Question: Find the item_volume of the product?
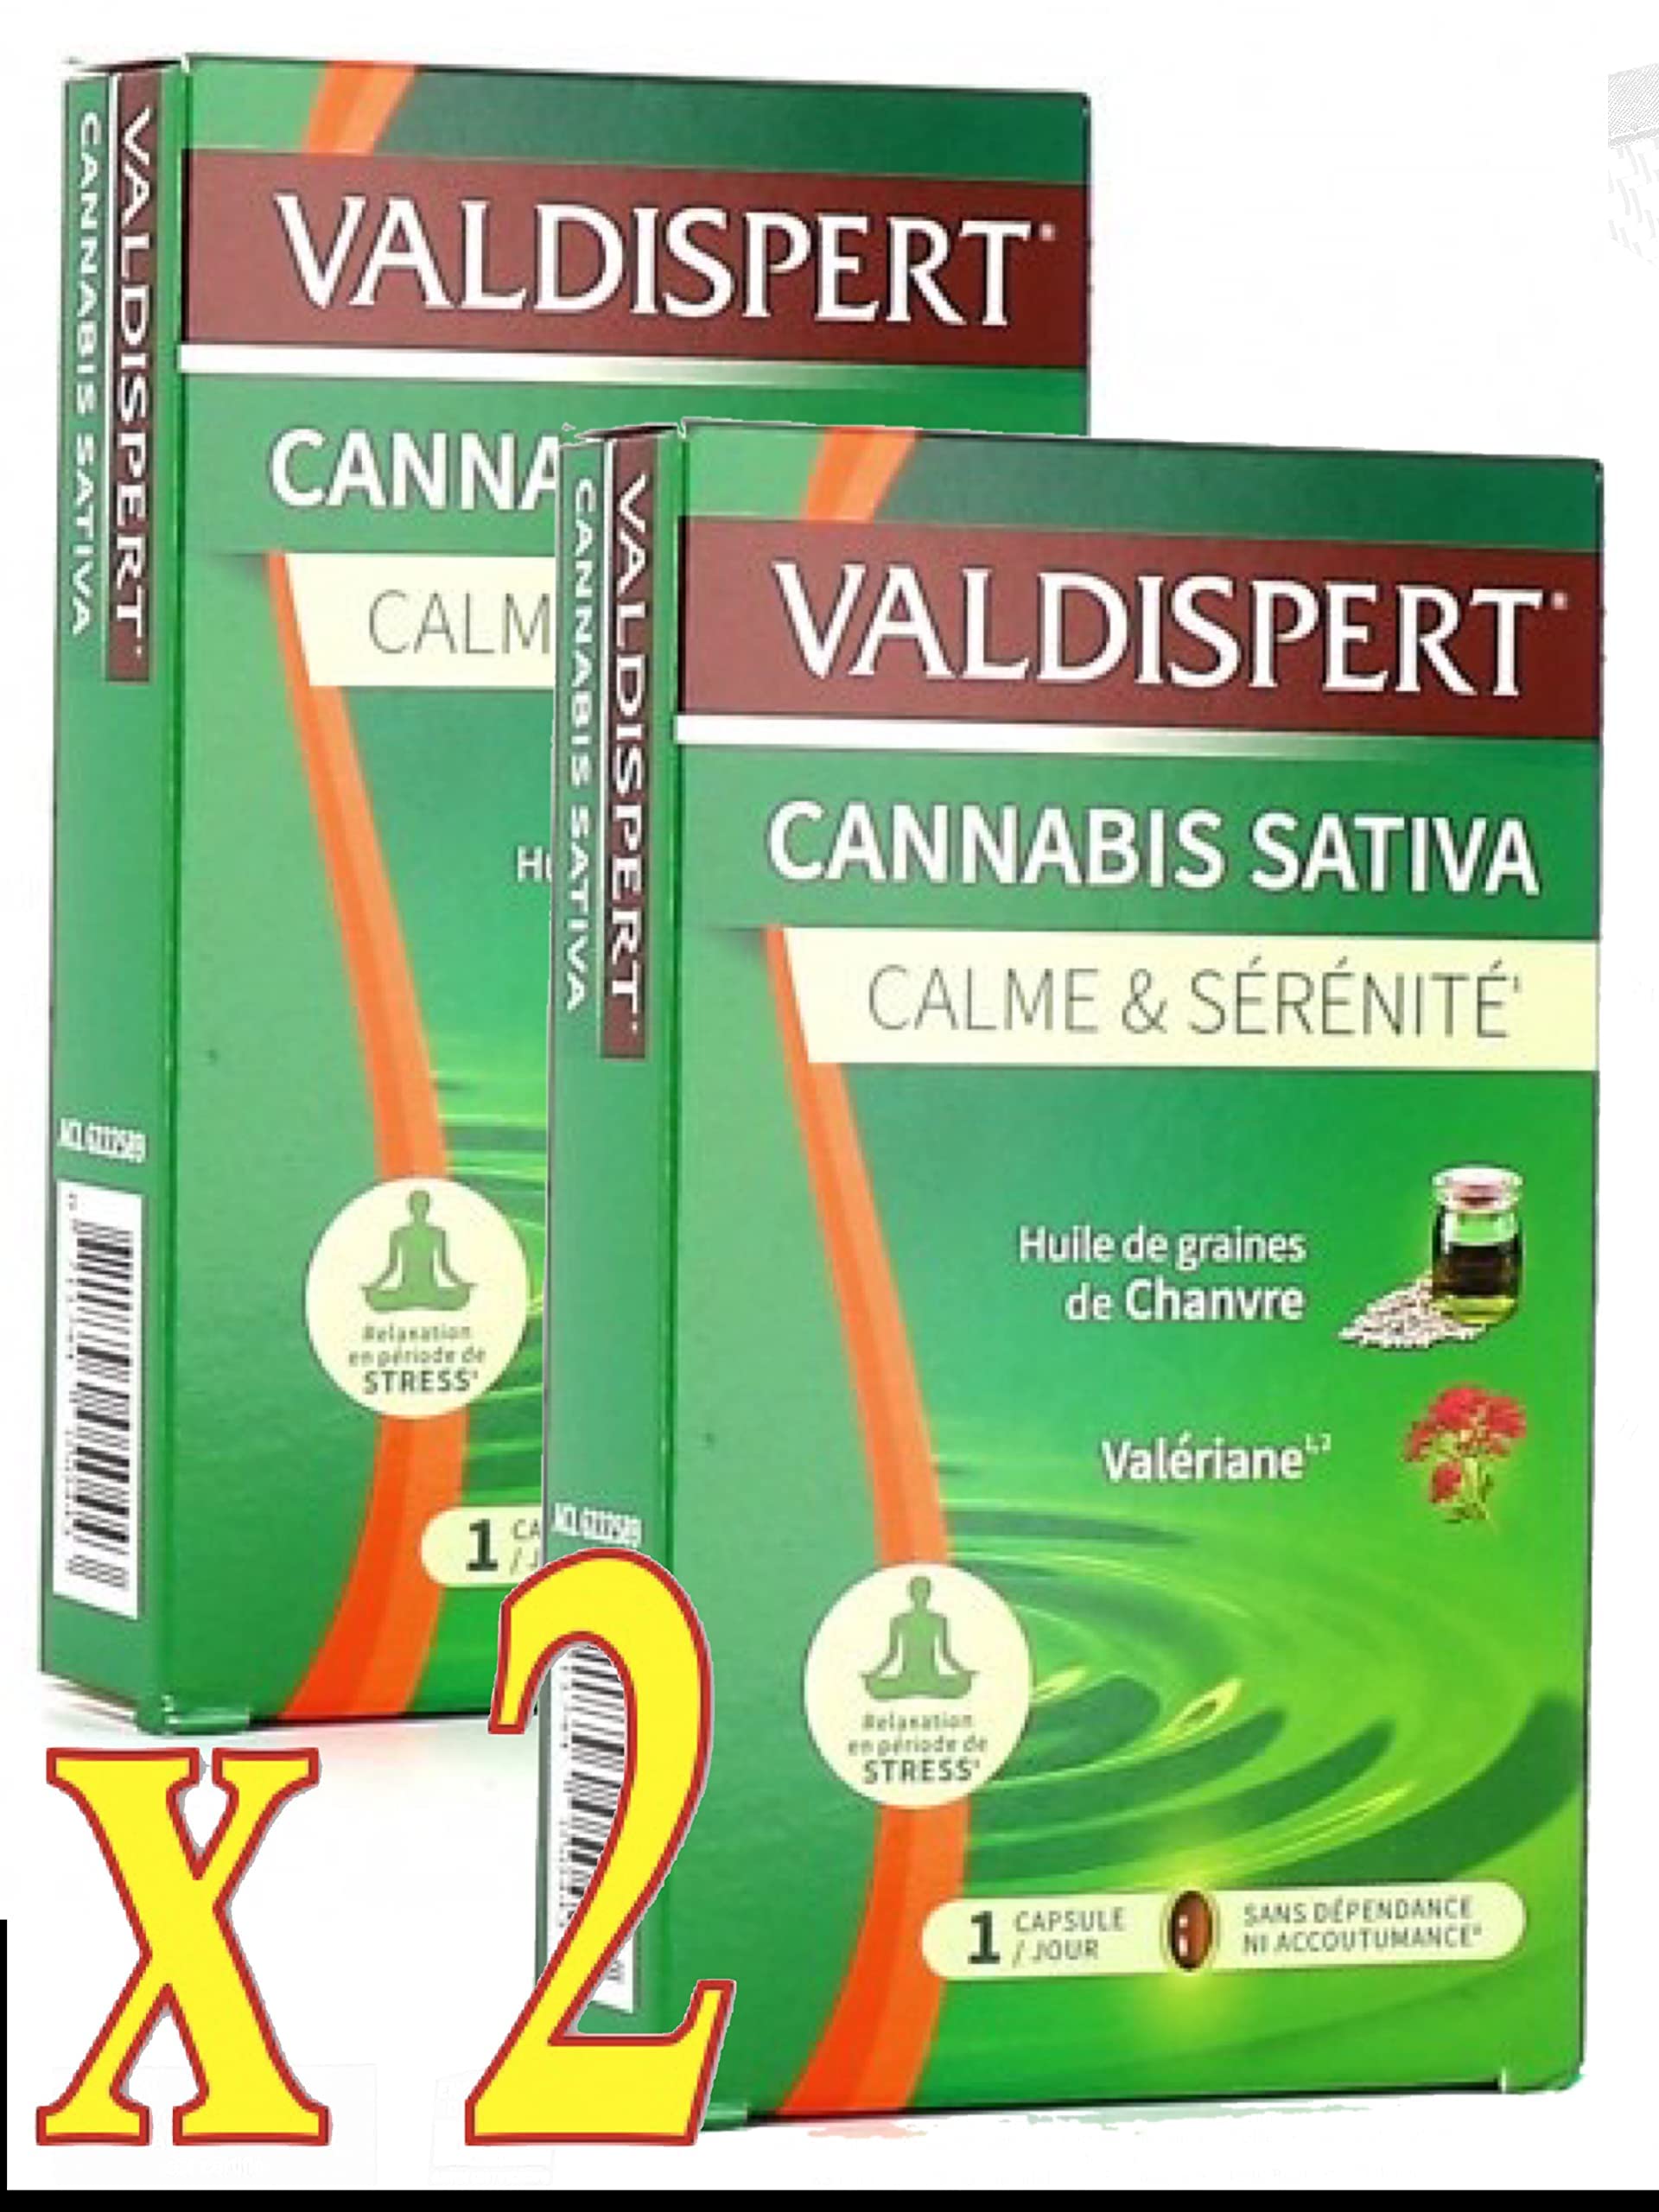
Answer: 4222589.0 millilitre